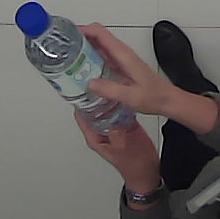
Product: nestle_water